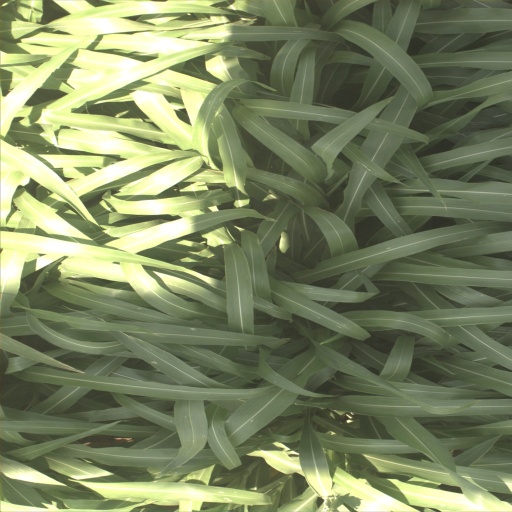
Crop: sorghum